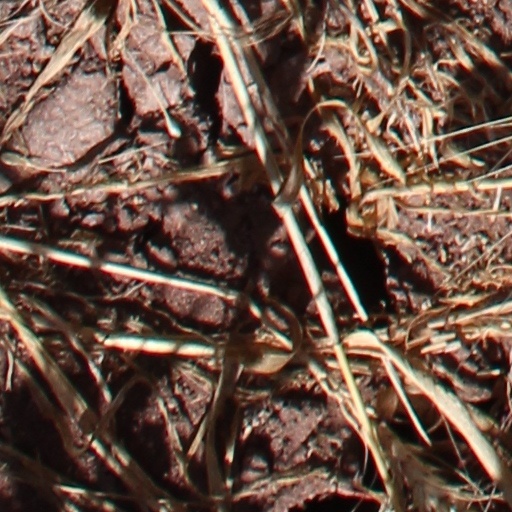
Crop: wheat